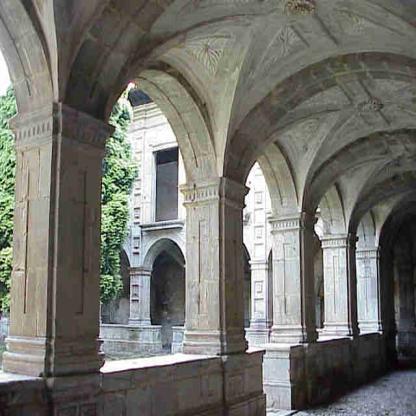
Scene: Indoor